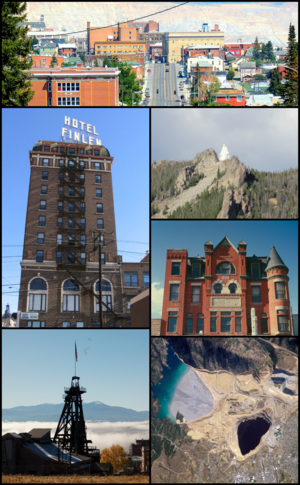
La ville de Butte est le siège du comté de Silver Bow, dans la partie montagneuse de l’État du Montana, aux États-Unis. Elle est la quatrième agglomération de cet État, avec 33 525 habitants lors du recensement de 2010. Aujourd’hui pour la plupart abandonnées, ses mines d’argent et de cuivre permirent à la ville de se développer et de connaître son « âge d’or » au début du XXᵉ siècle, l'Anaconda Copper étant le premier producteur mondial de cuivre pendant une dizaine d'années.